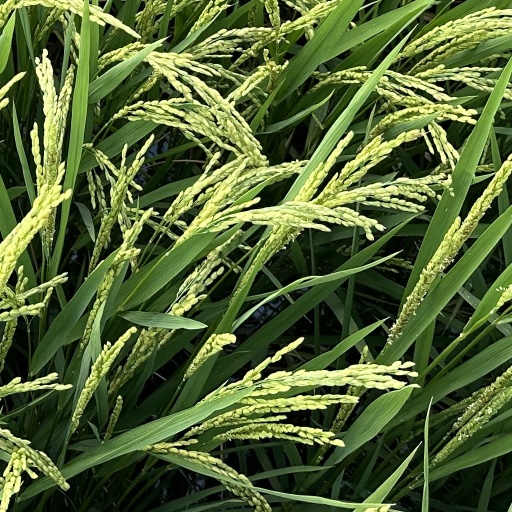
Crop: rice